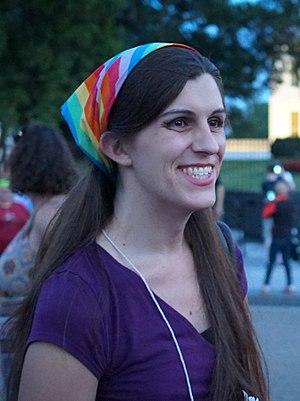
Danica Roem, née Dan Roem le 30 septembre 1984, est une personnalité transgenre, une journaliste, une femme politique et une chanteuse américaine.